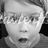
Emotion: surprise